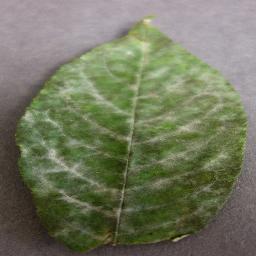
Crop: cherry
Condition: (including_sour)_powdery_mildew